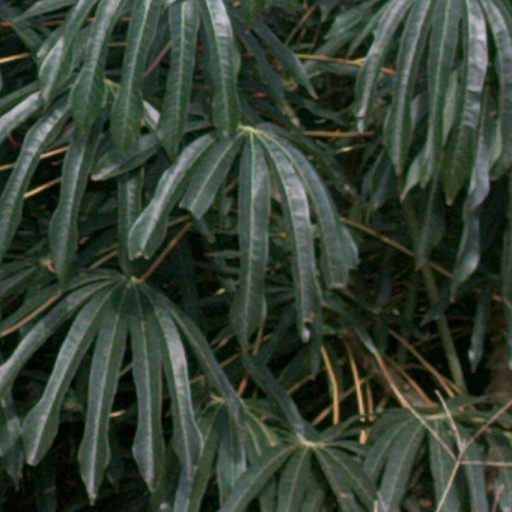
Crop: cassava